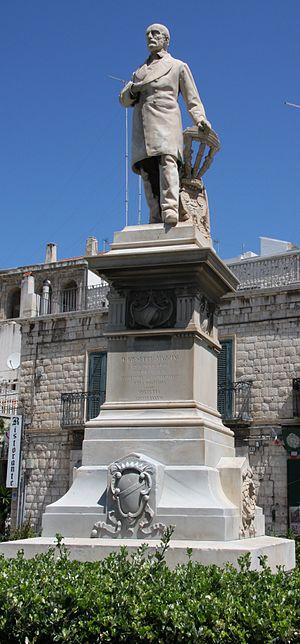
Statue de Mazzini à Molfetta
Giuseppe Mazzini, né le 22 juin 1805 à Gênes et mort le 10 mars 1872 à Pise, est un révolutionnaire et patriote italien, fervent républicain et combattant pour la réalisation de l'unité italienne. Il est considéré avec Giuseppe Garibaldi, Victor-Emmanuel II et Camillo Cavour, comme l'un des « pères de la patrie ».